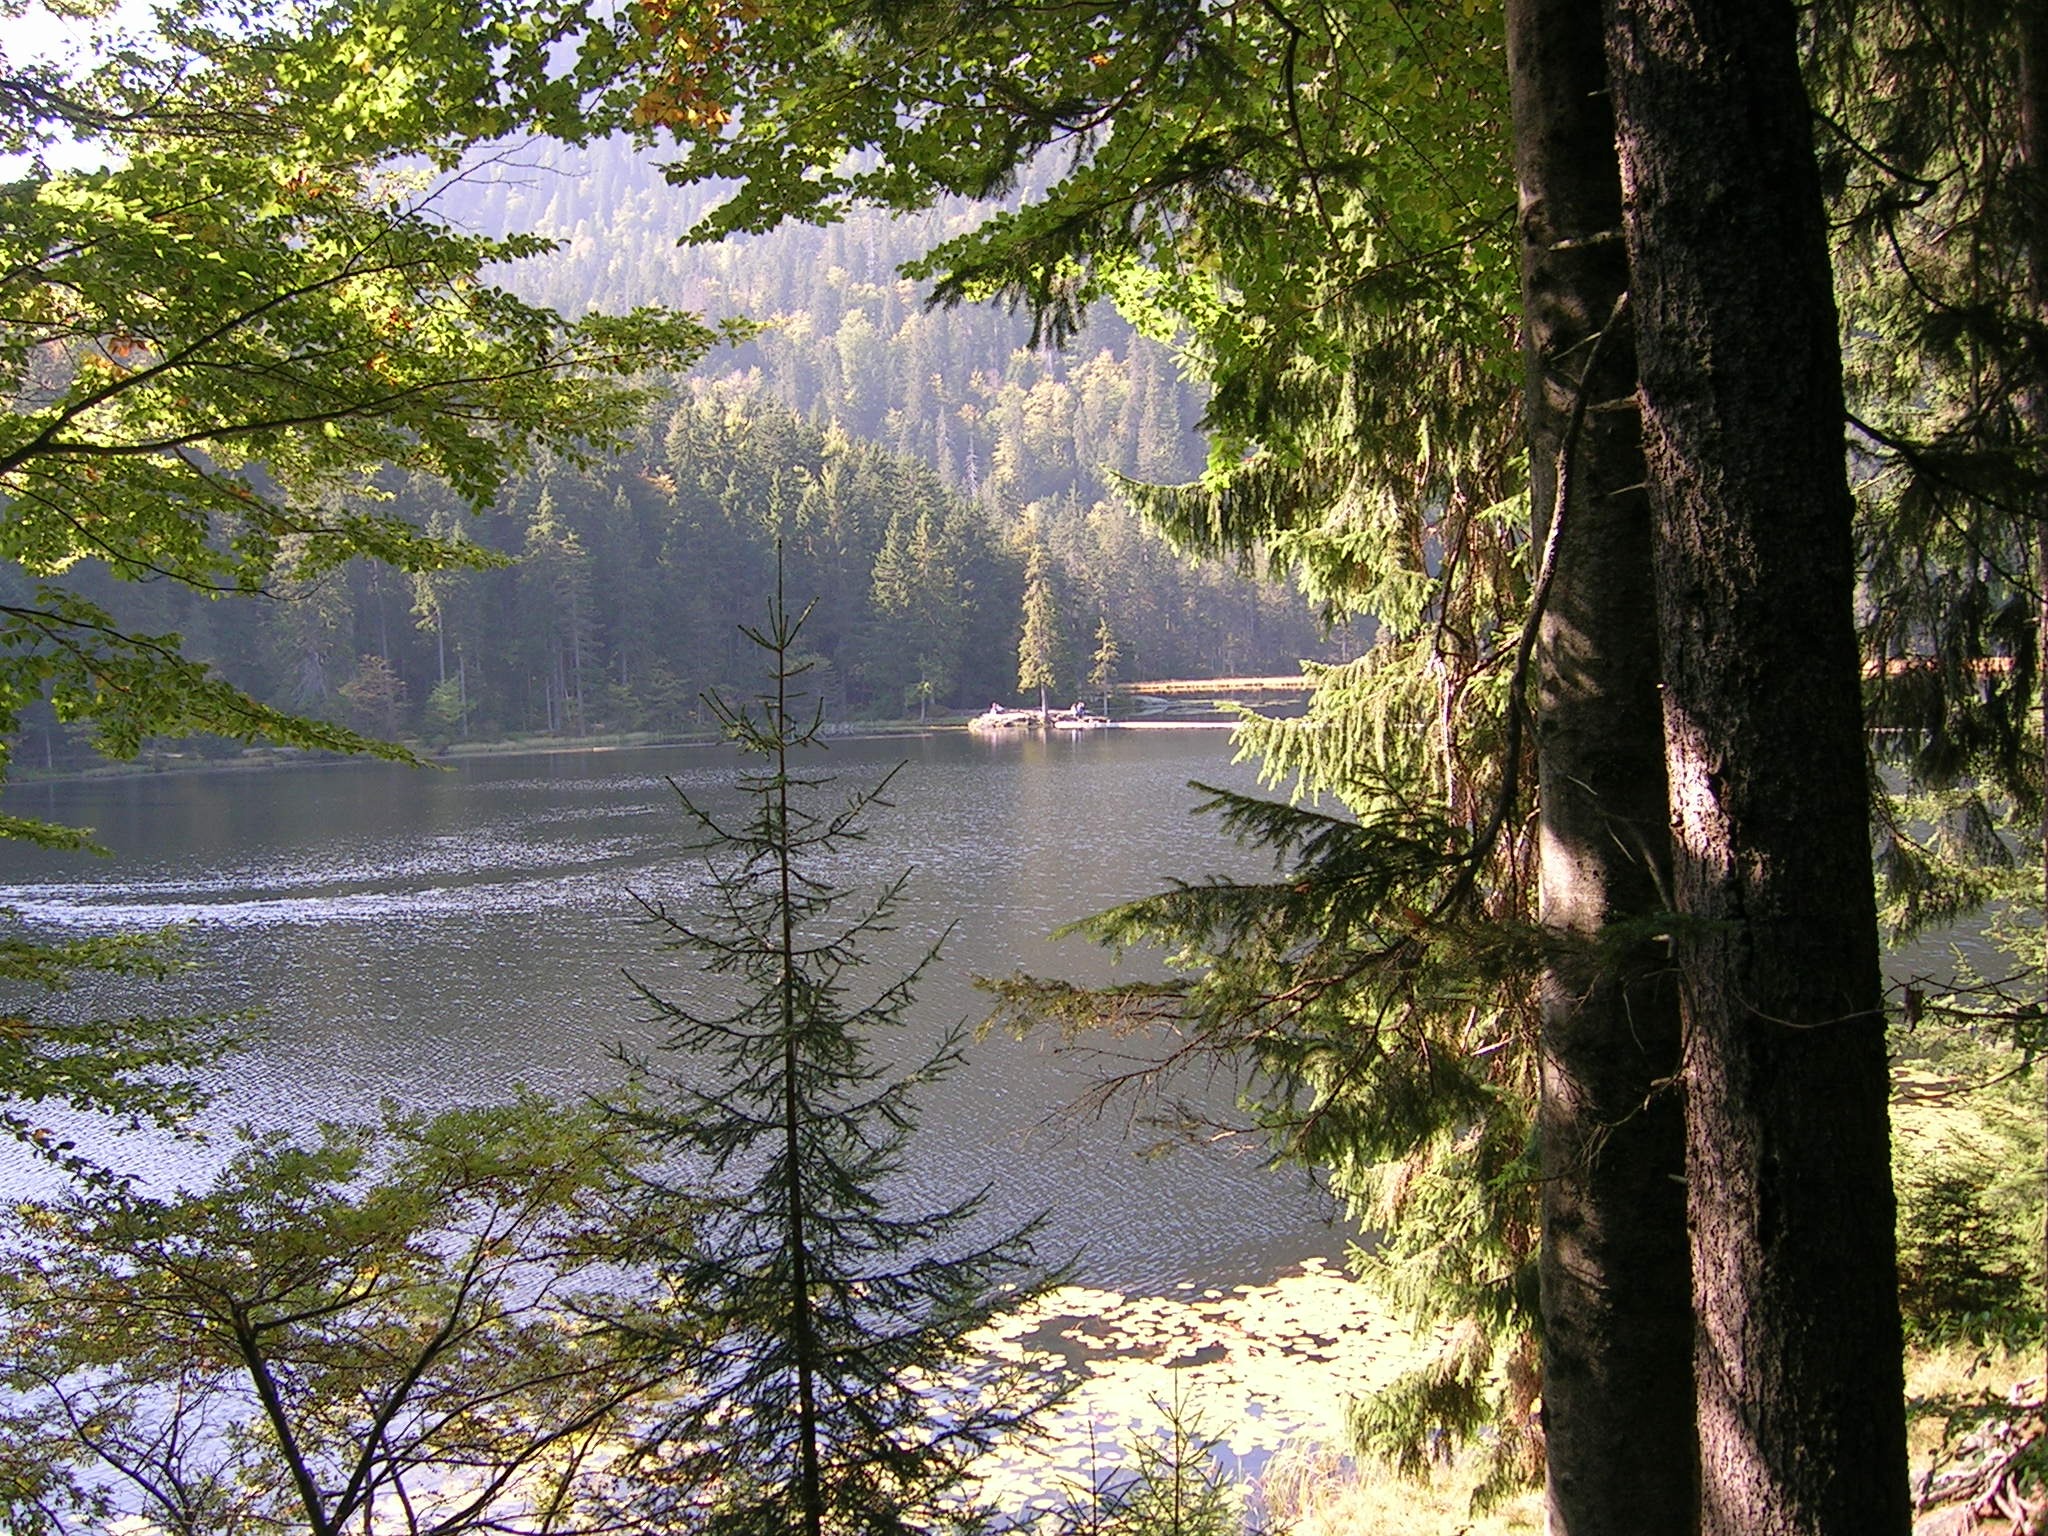
landscape, tree, water, nature, forest, wilderness, leaf, flower, lake, river, pond, stream, reflection, autumn, rest, season, body of water, wetland, bergsee, woodland, habitat, water feature, natural environment, woody plant, arbersee